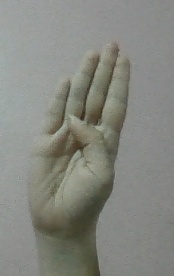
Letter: kaaf